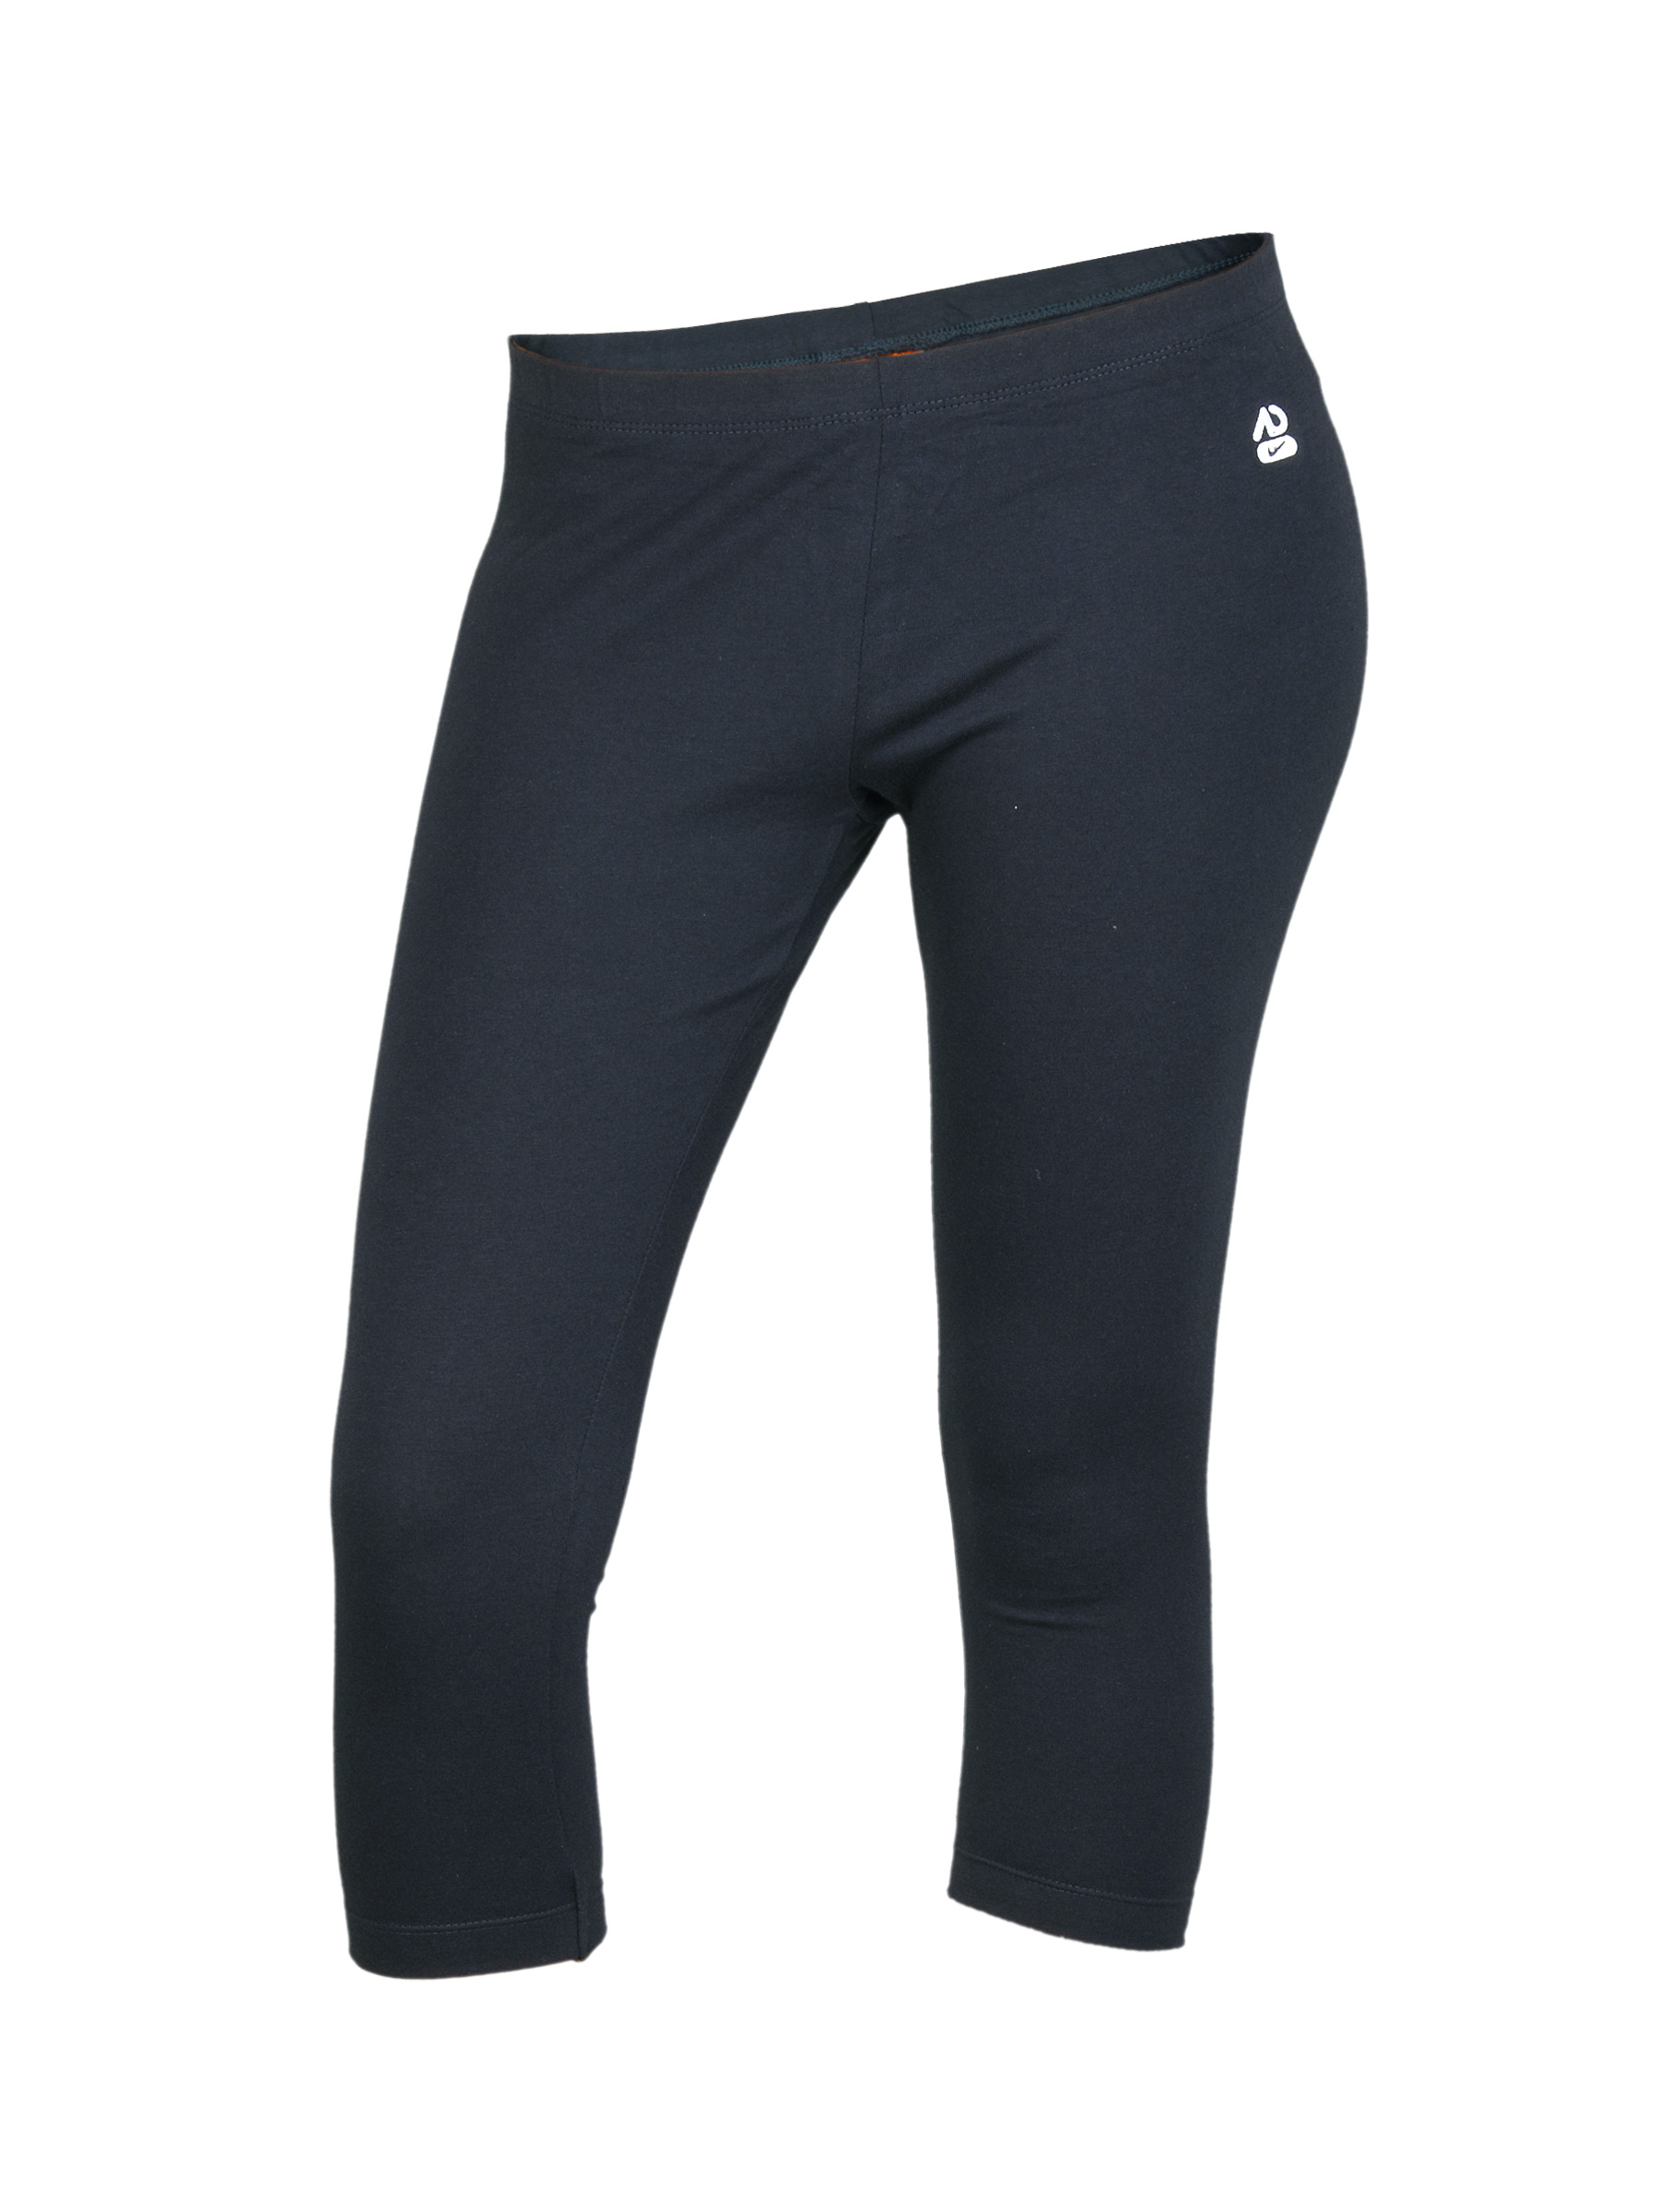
Nike Women Squad Black Capri
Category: Apparel / Bottomwear / Capris
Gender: Women
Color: Black
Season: Summer 2011
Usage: Sports